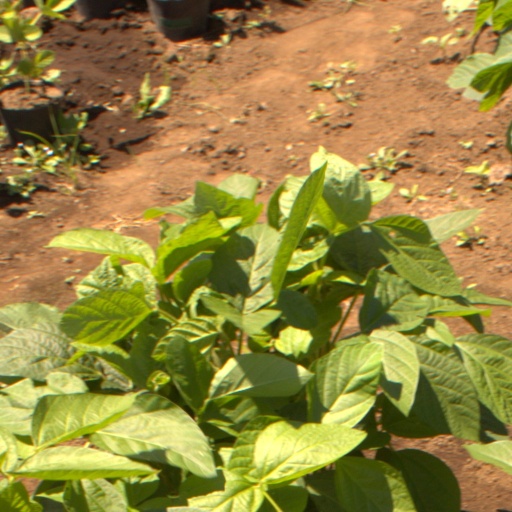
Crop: soybean